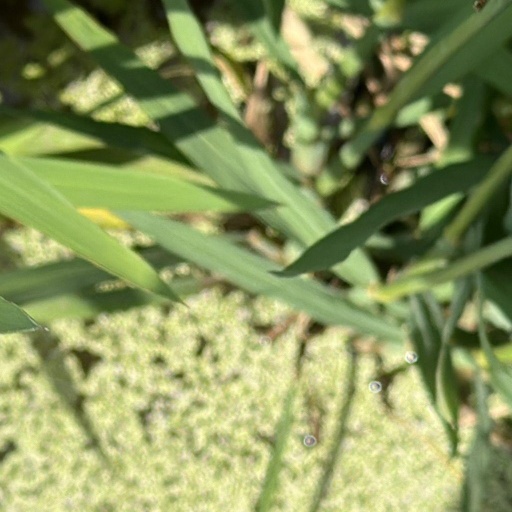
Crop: rice